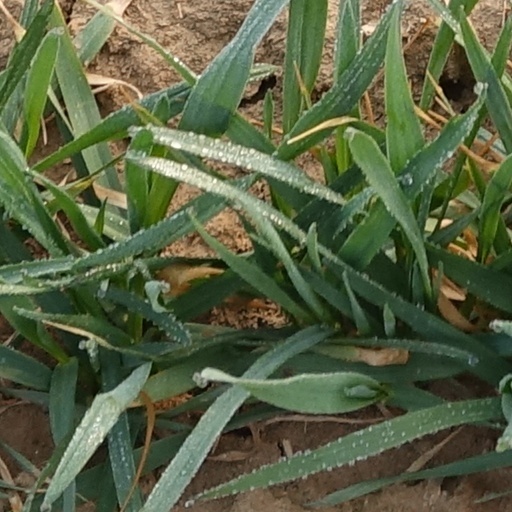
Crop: wheat